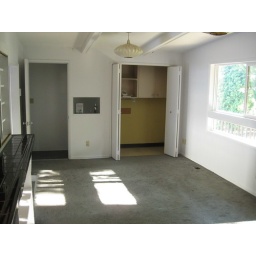
2 bedroom 1 bathroom house with a cool yeard near Sunset Highschool in Portland Oregon